Large White pig

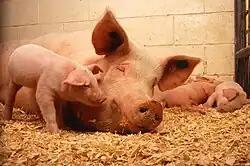
A sow with piglets

The Large White is a big, white pig, with erect ears and a slightly dished face. Sows farrow large litters and produce abundant milk.